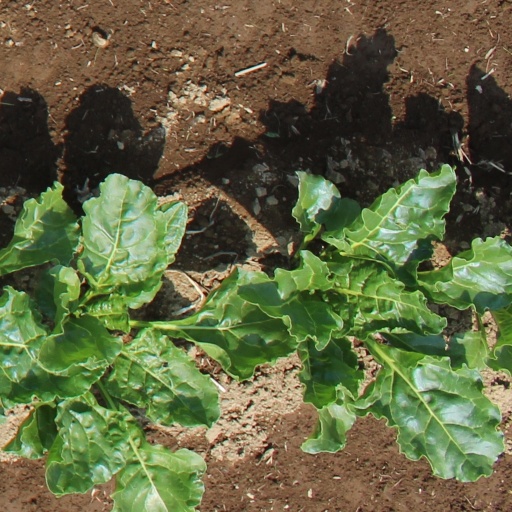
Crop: sugar beet